Indian Motorcycle

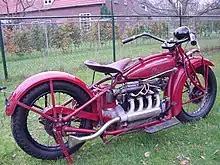
1928 Indian 402

The Indian Scout was built from 1920 through 1949. It rivaled the Chief as Indian's most important model.